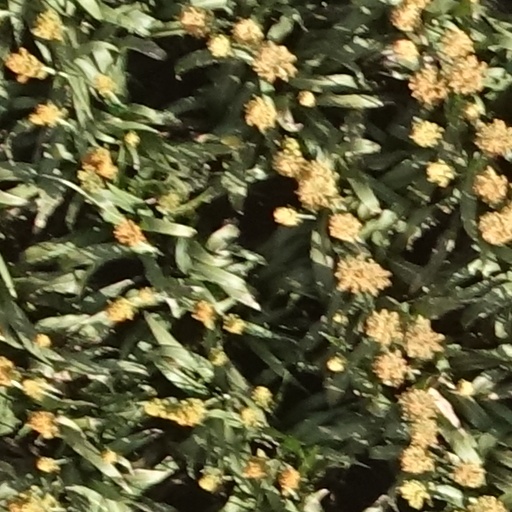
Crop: sorghum